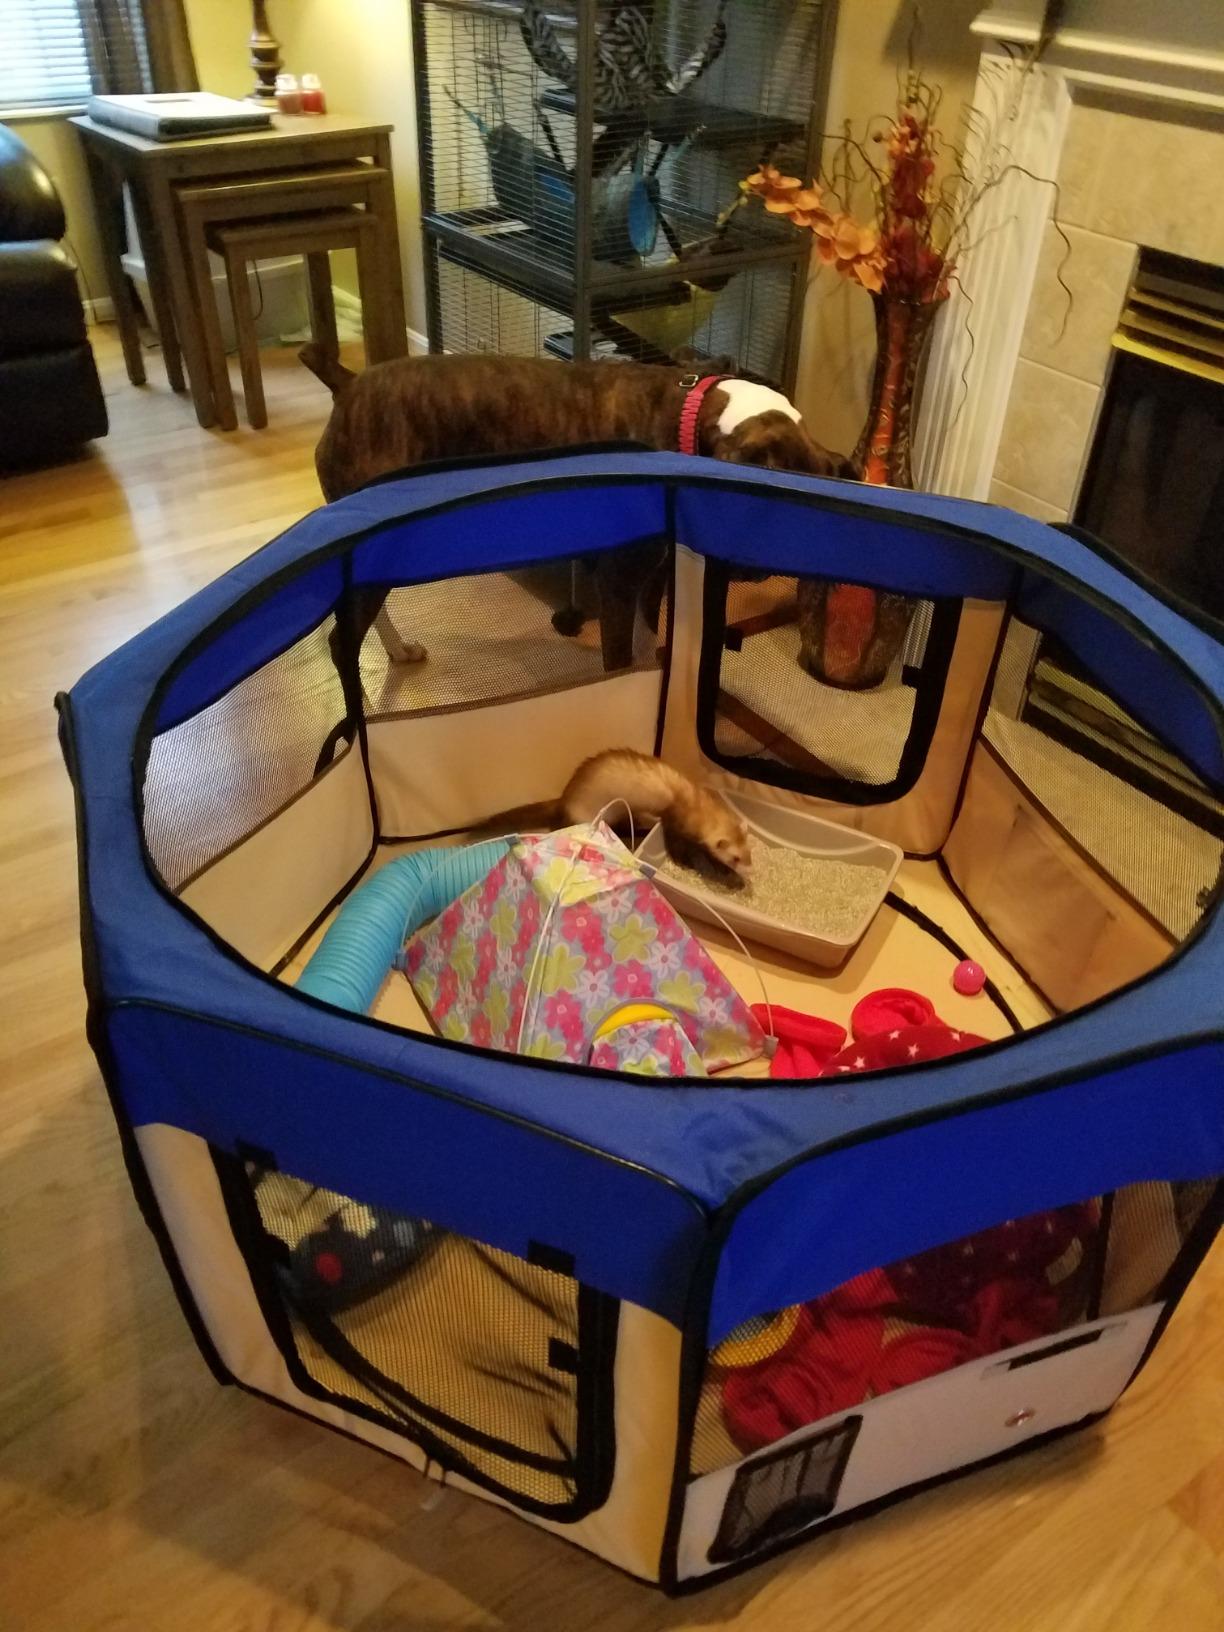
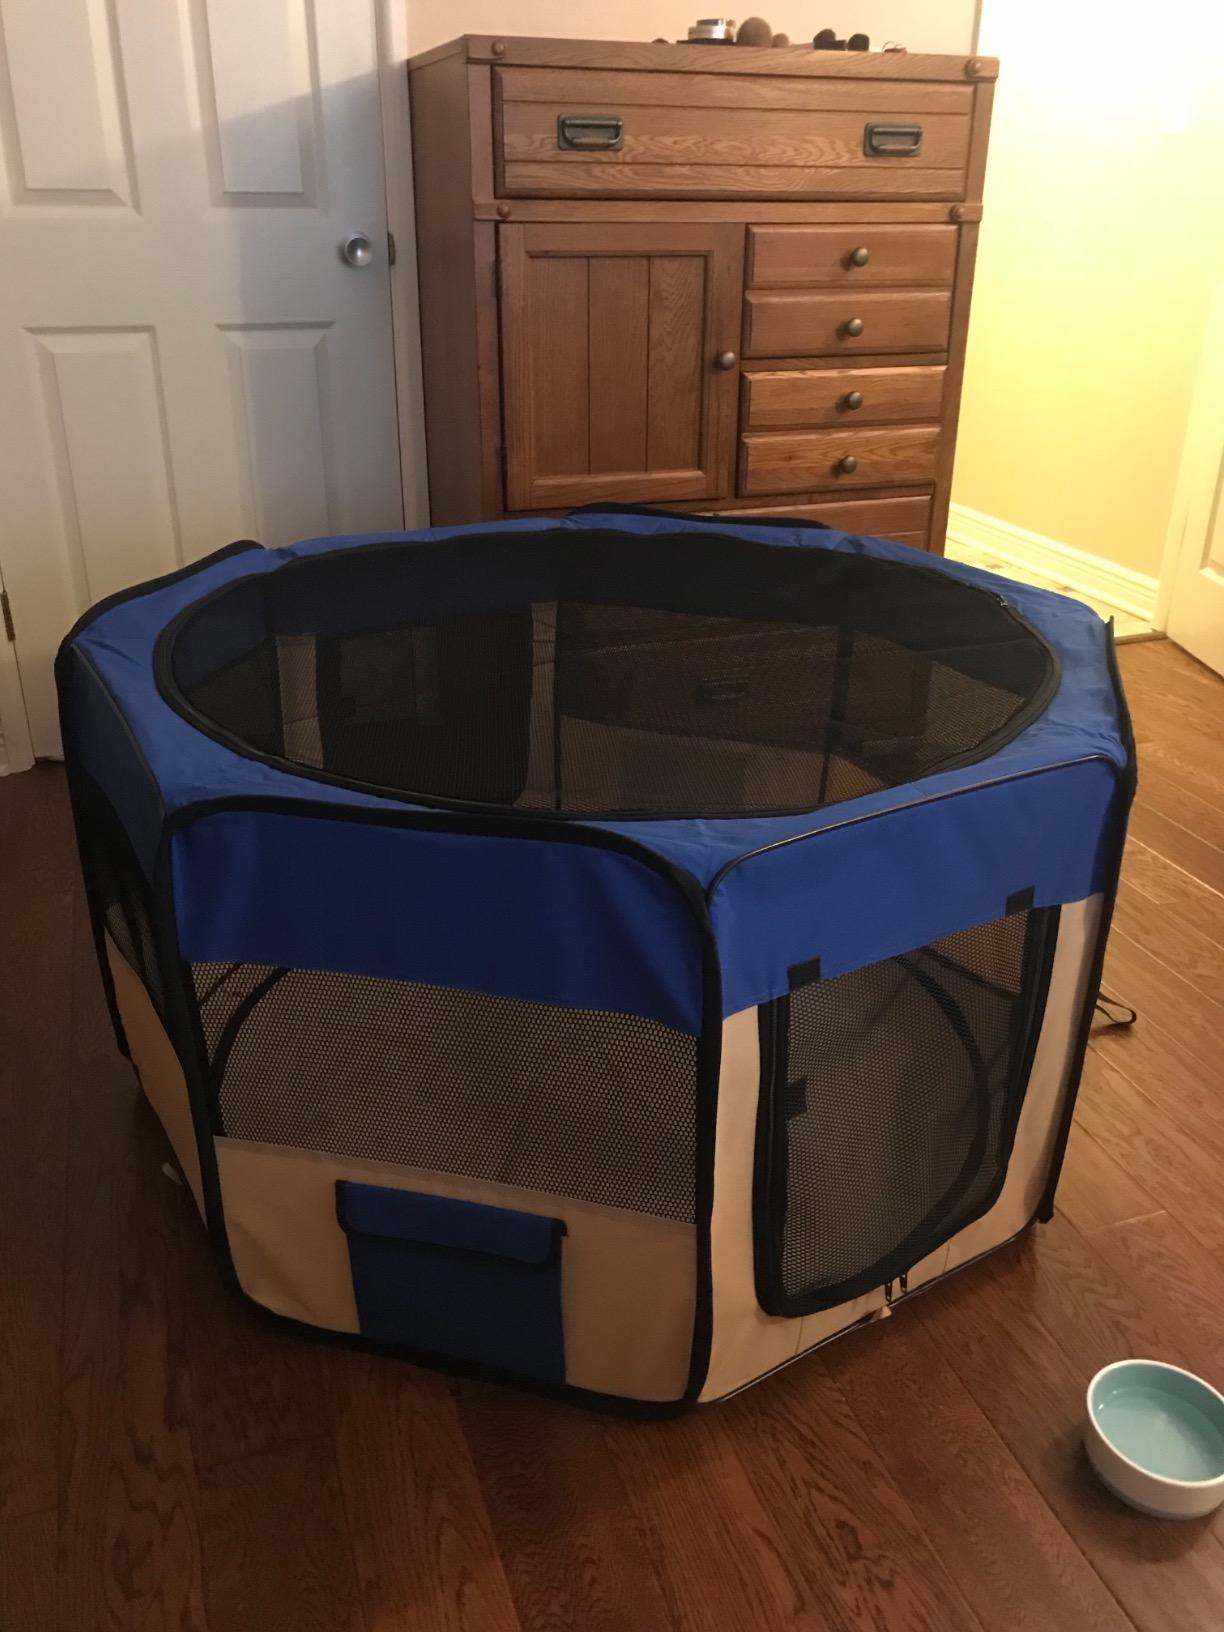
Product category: items_kennel
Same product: yes